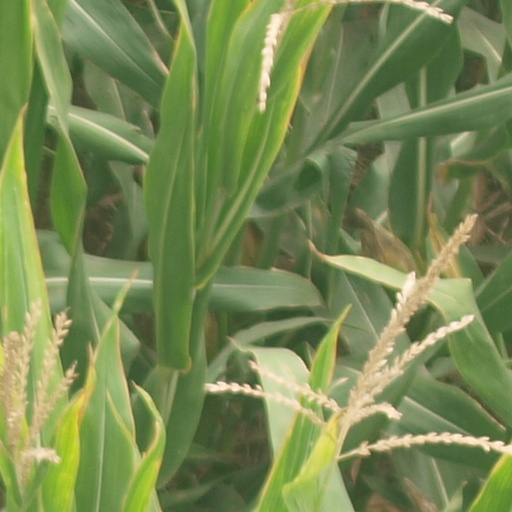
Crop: maize; corn